No. 311 (Czechoslovak) Squadron RAF

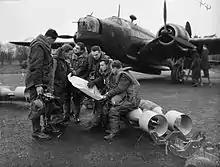
A 311 Squadron flight crew with their Wellington bomber at RAF East Wretham in Norfolk

The squadron was formed at RAF Honington in Suffolk on 29 July 1940, RAF records give the official date as 2 August. It was crewed mostly by Czechoslovaks who had escaped from German-occupied Europe. Some were airmen who had trained with the Czechoslovak Air Force, escaped to France, served in the French Air Force in the Battle of France and then been evacuated to Britain. Others were soldiers who had served in Czechoslovak Army units in the Battle of France, been evacuated and then volunteered to transfer to the RAF Volunteer Reserve to serve in 311 Squadron.